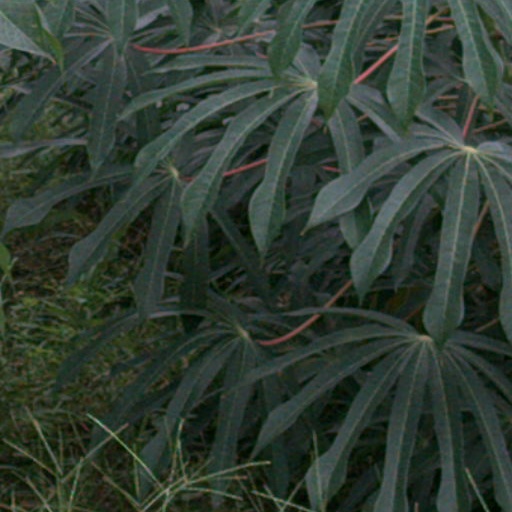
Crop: cassava